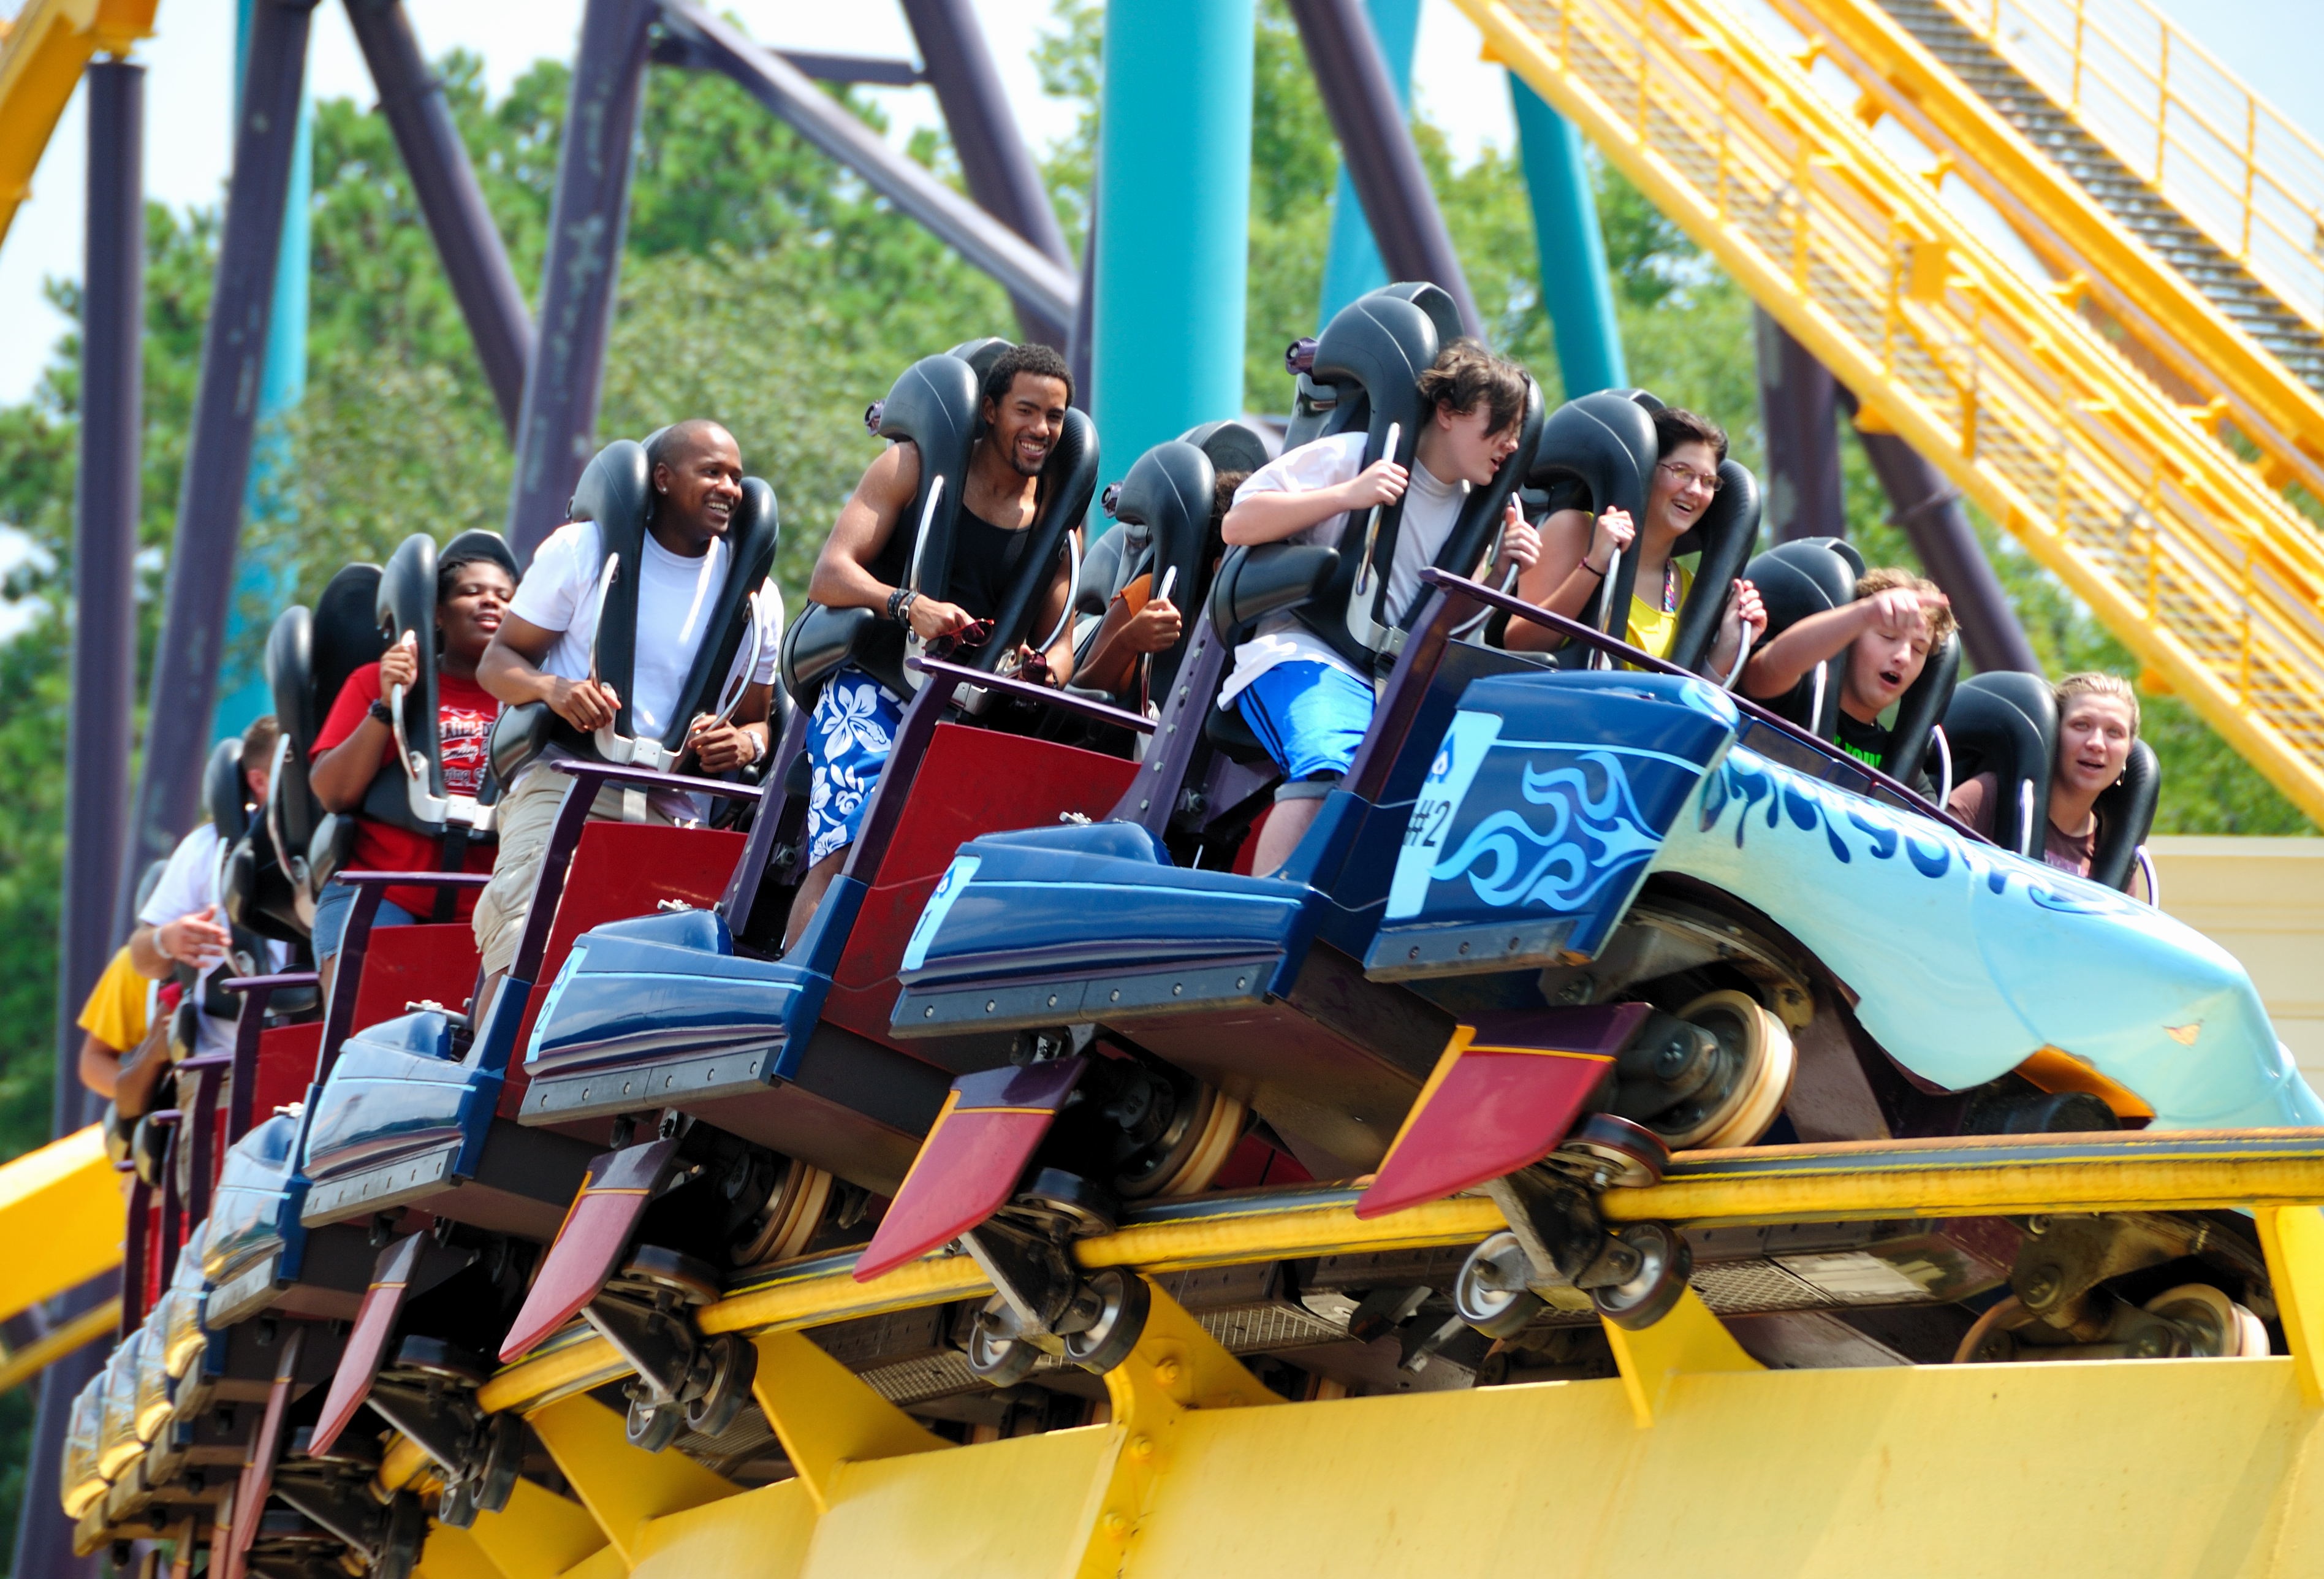
structure, people, track, adventure, rail, summer, vacation, recreation, high, amusement park, park, metal, ride, coaster, attraction, extreme, speed, thrill, leisure, roller coaster, family, scary, fear, fun, race track, amusement, scream, fast, enjoyment, loop, entertainment, twist, excitement, amusement ride, outdoor recreation, nonbuilding structure